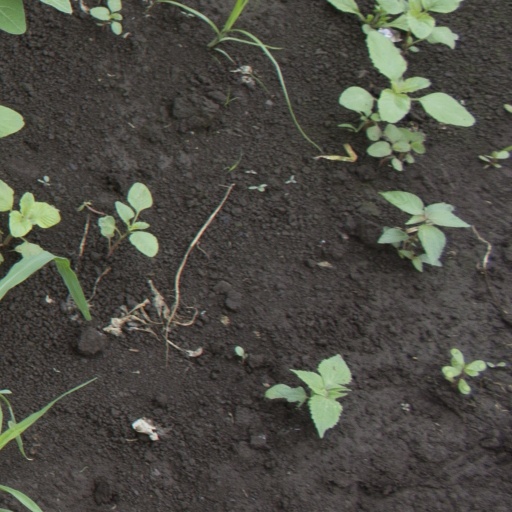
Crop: soybean